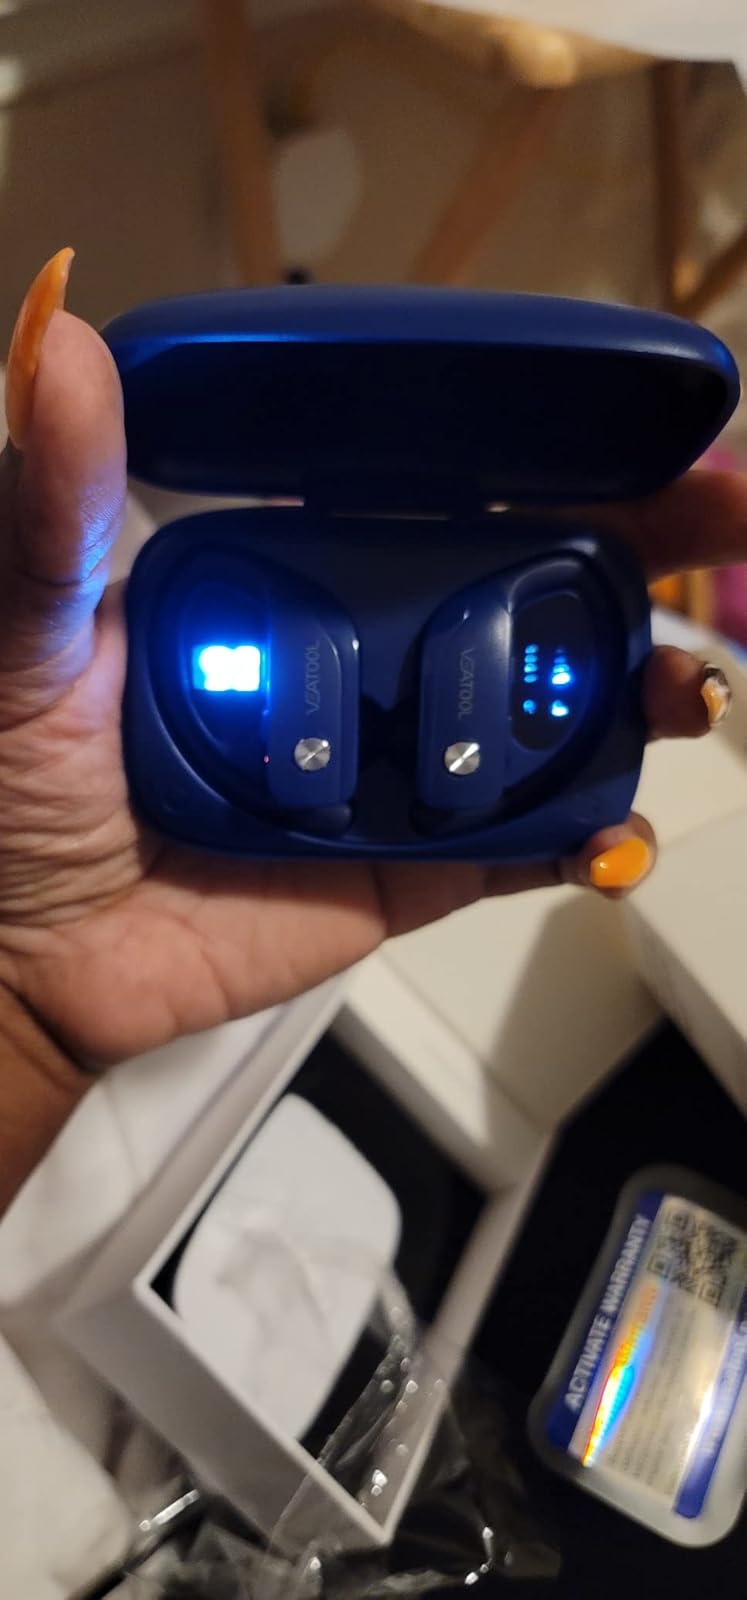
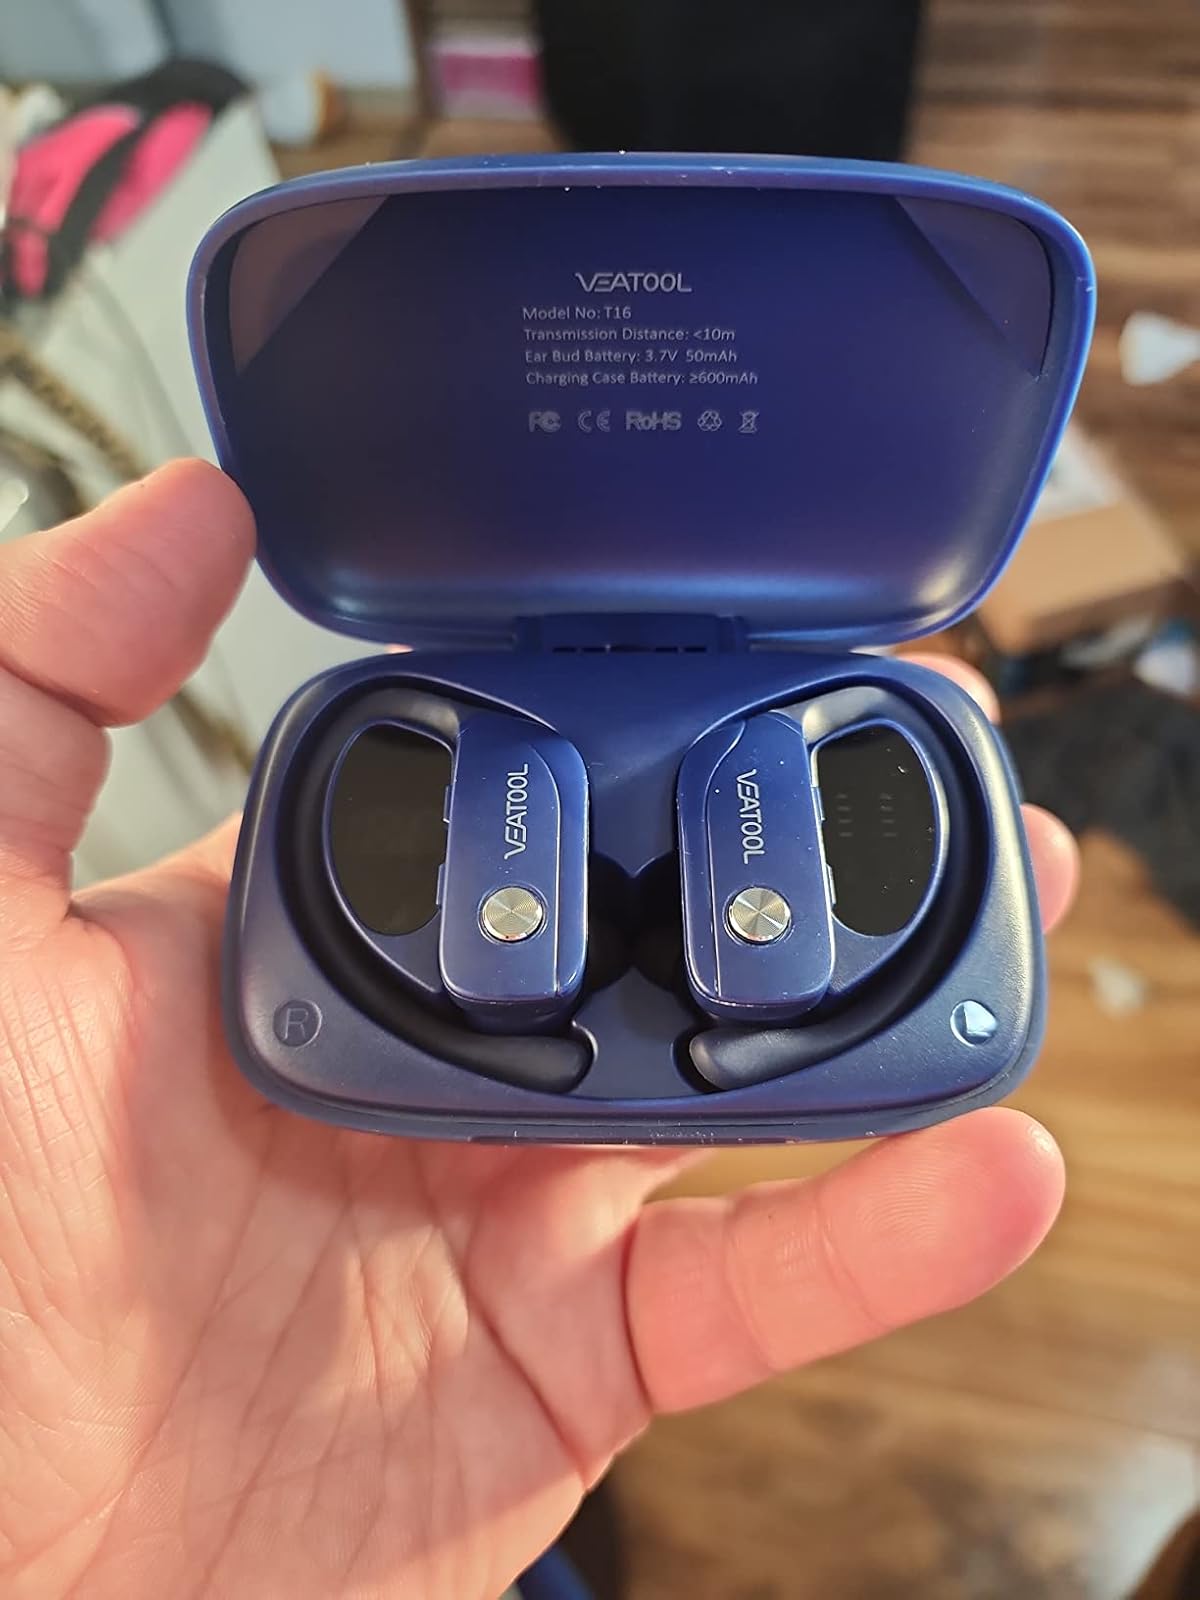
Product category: earbuds
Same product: yes